Josep Maria Corredor i Pomés

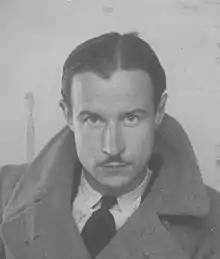
Josep Maria Corredor

Josep Maria Corredor (3 June 1912 – 29 September 1981) was a Catalan writer, translator, teacher and cultural activist.